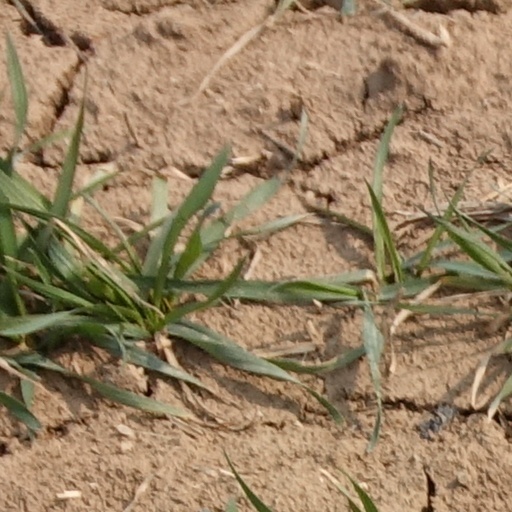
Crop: wheat